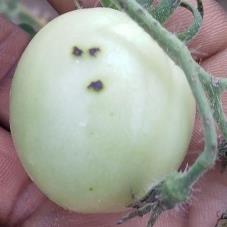
Crop: Tomato
Condition: tuta-absoluta-p